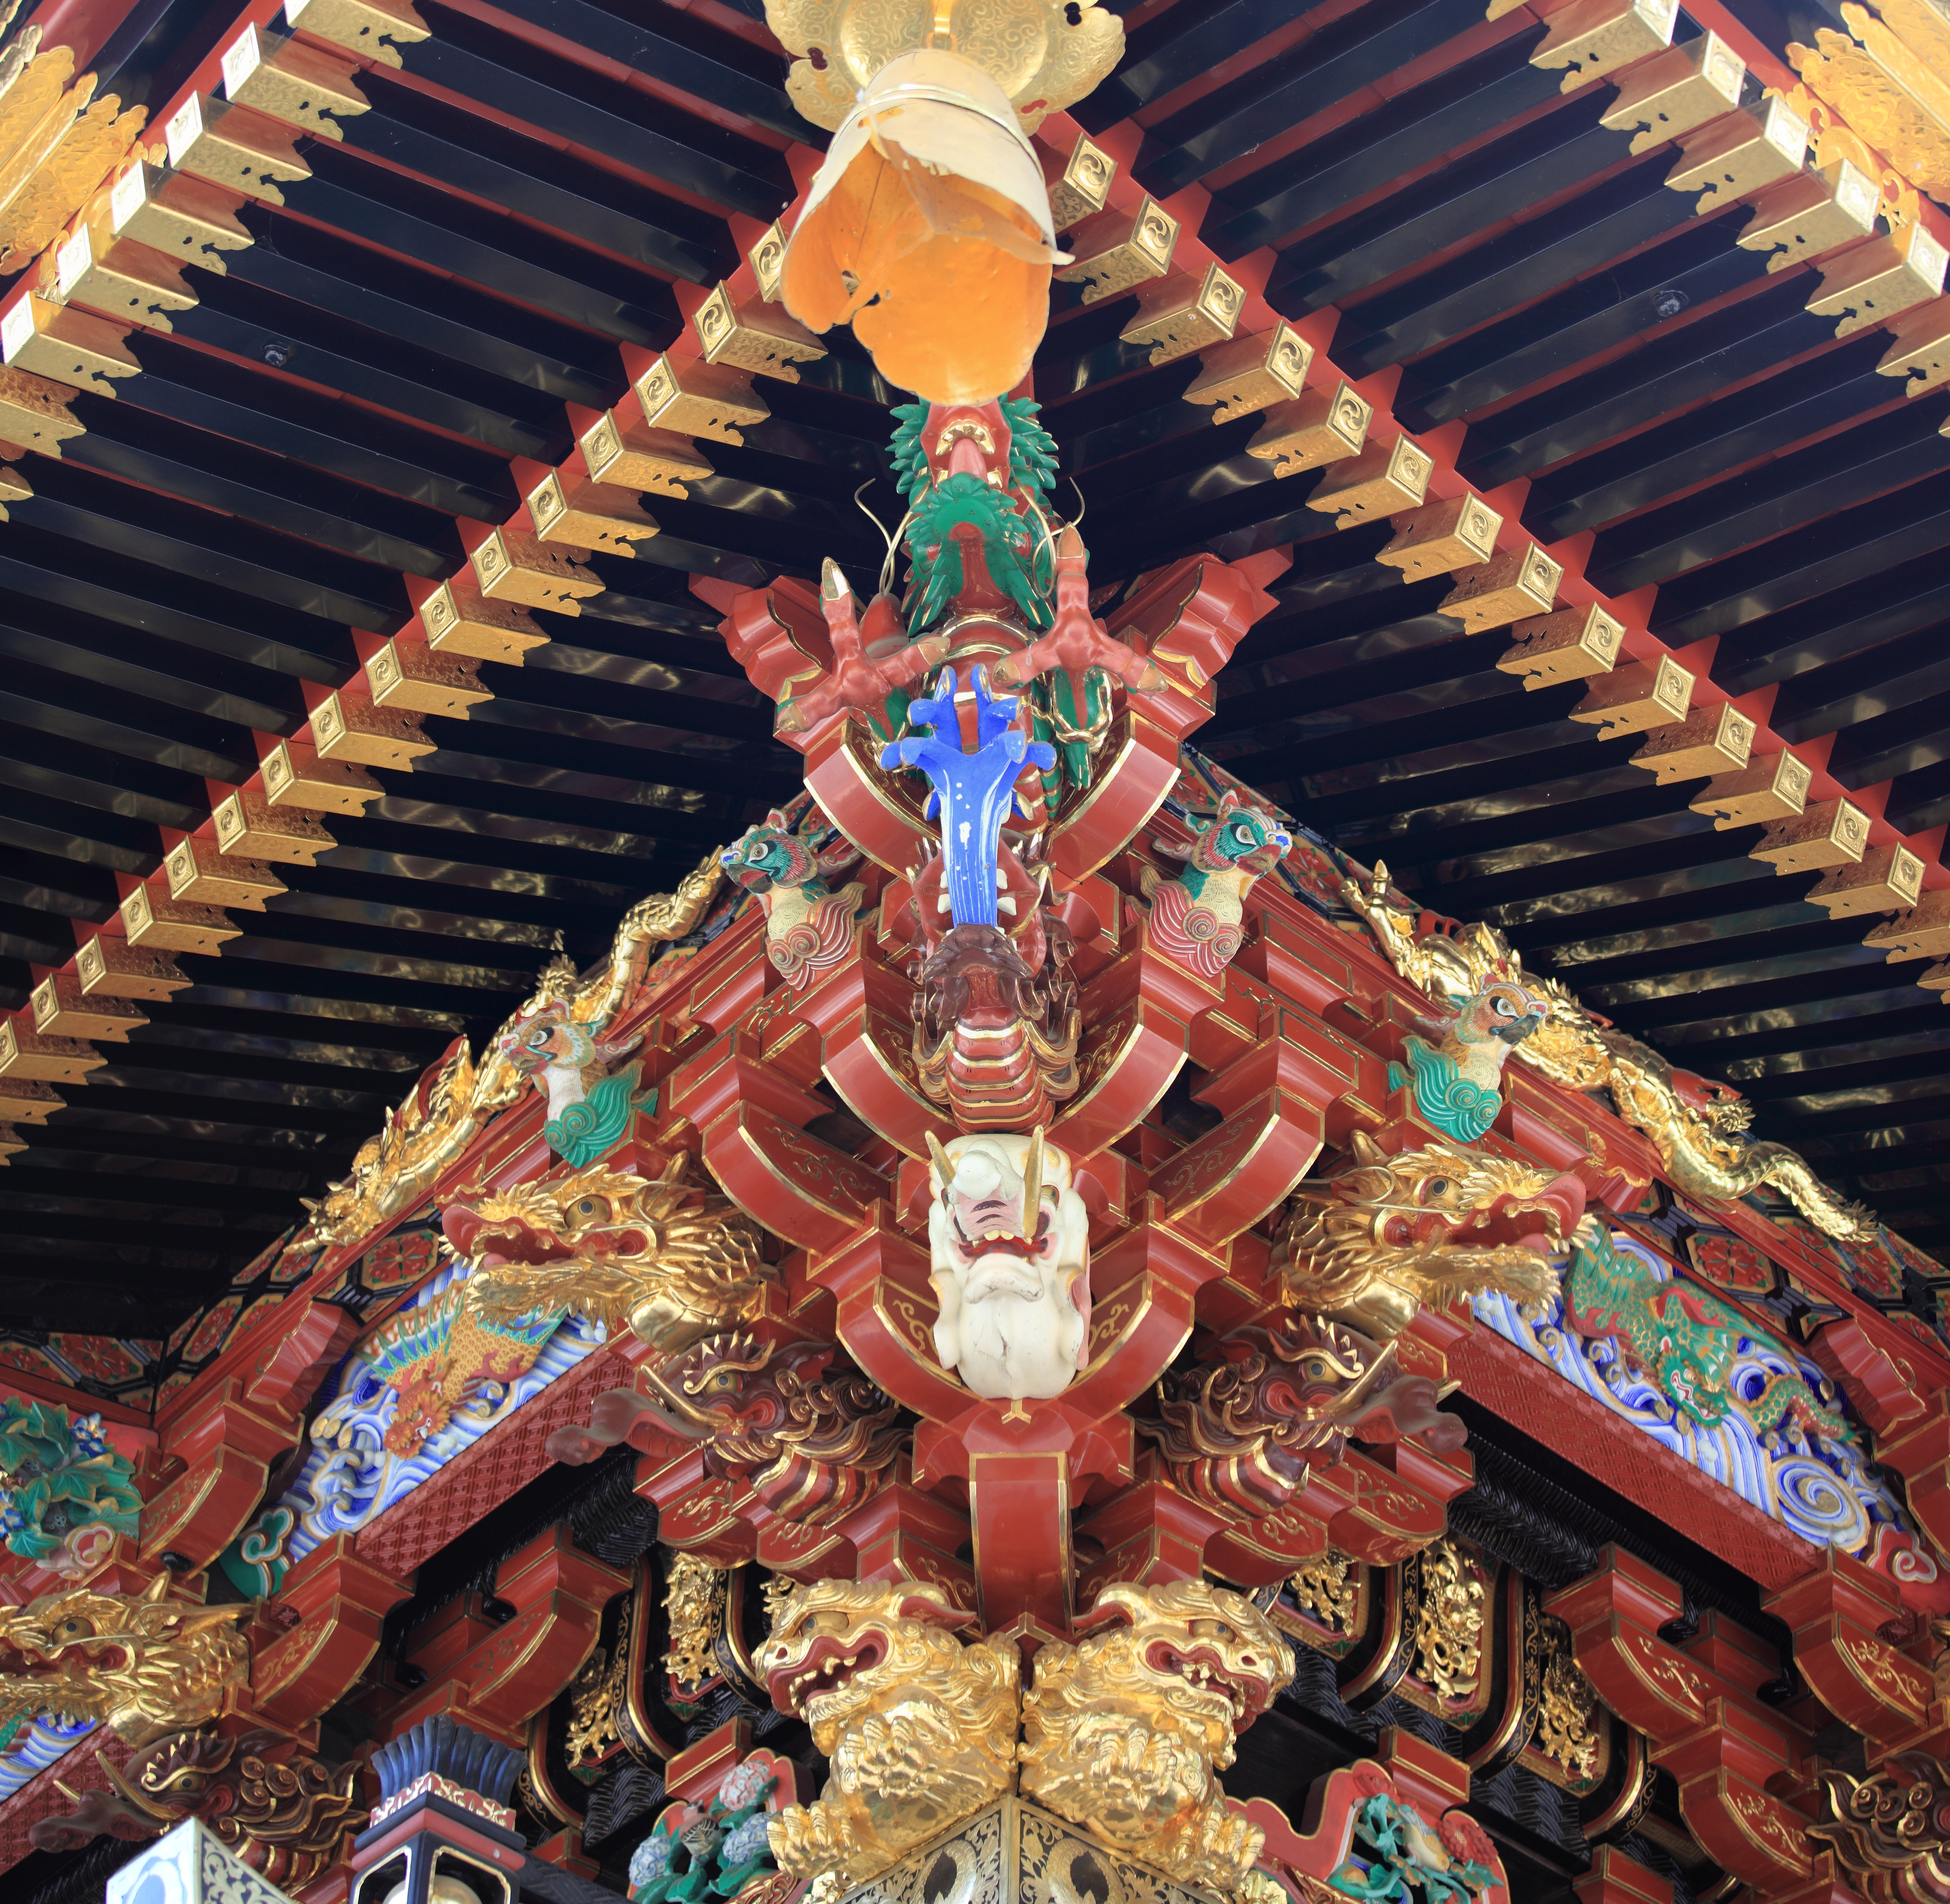
architecture, wood, panorama, high, carnival, exterior, sculpture, religious, design, temple, japanese, photomerge, 5d, hires, carving, markii, pano, hi, res, resolution, stitch, saitama, kumagaya, menumashoudenzan, mythology, hindu temple